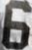
Number: 6